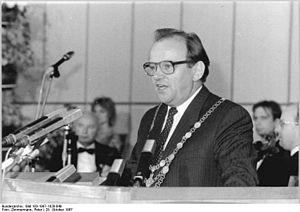
Erhard Krack est un homme politique allemand, bourgmestre-gouverneur de Berlin-Est de 1974 à 1990.